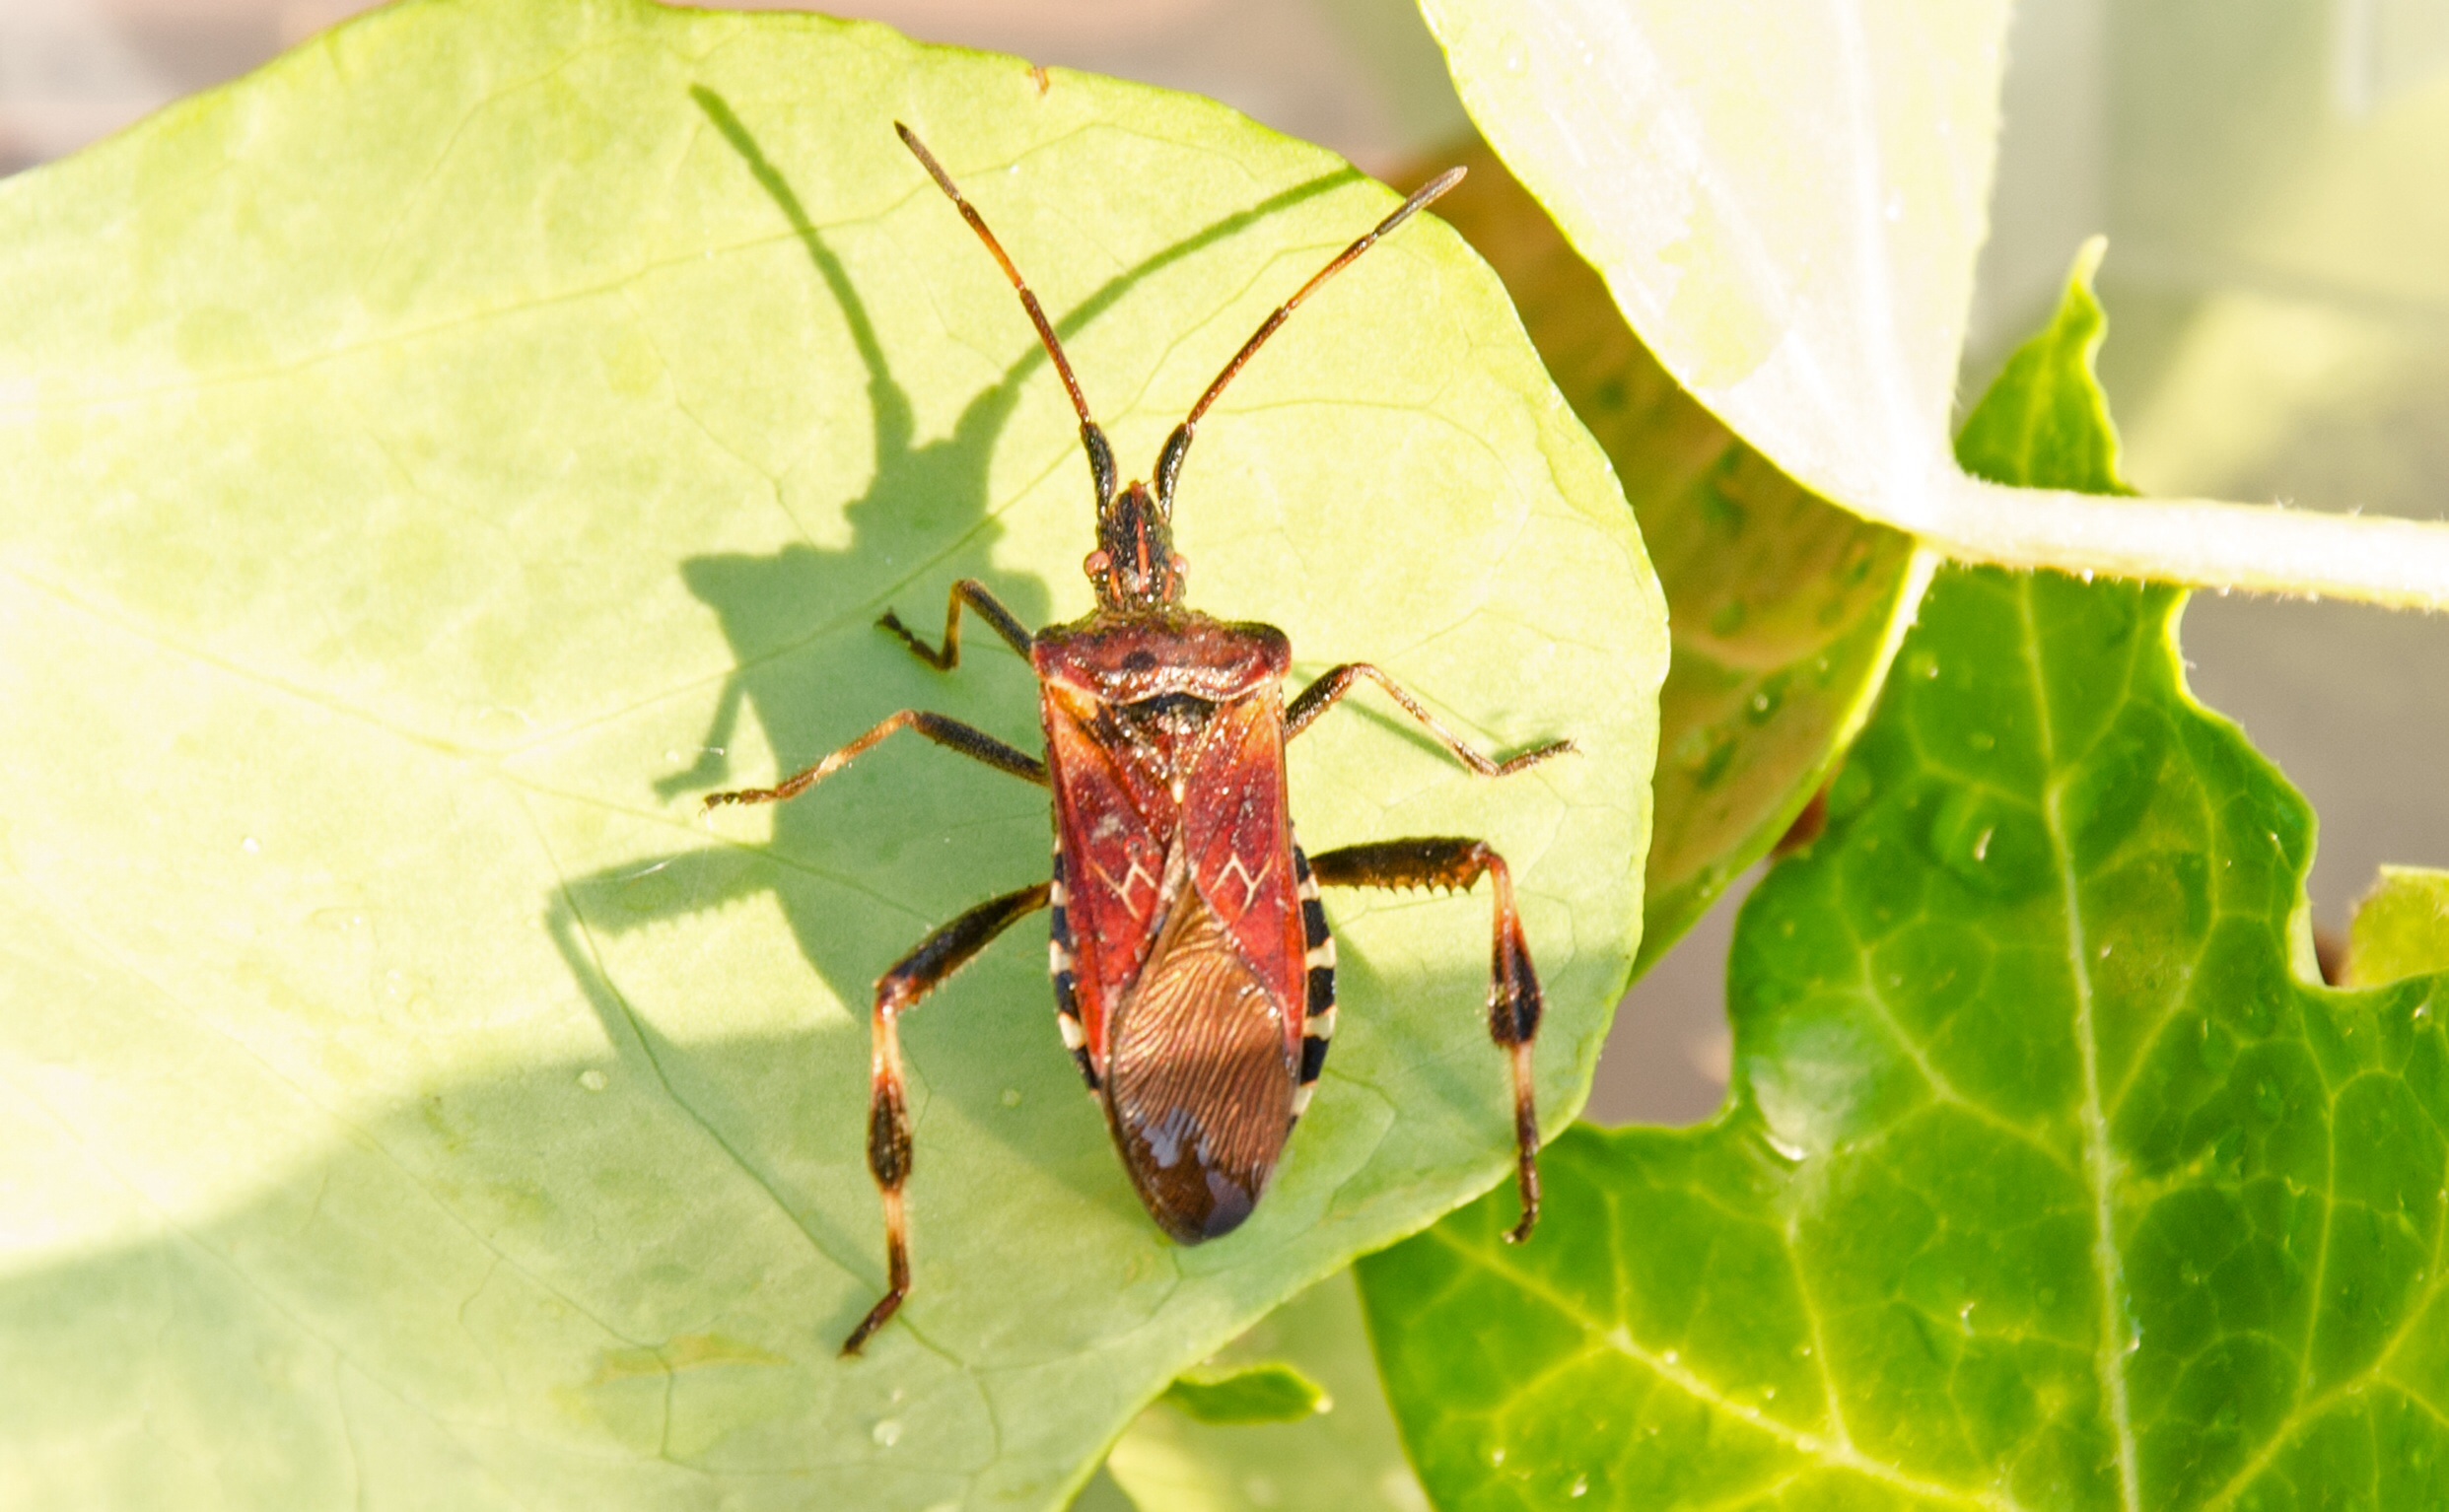
photography, leaf, flower, green, insect, fauna, invertebrate, close up, westernconiferseedbug, weevil, macro photography, arthropod, leaf beetle